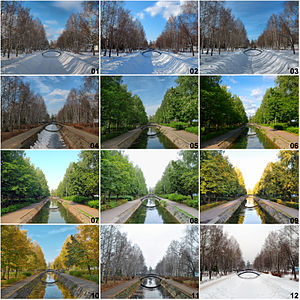
Måned
Udsigt gennem hver af årets 12 måneder i Uritski-parken i Kasan (Rusland).
En måned er det tidsrum, Månen er om at bevæge sig omkring Jorden. Det er en astronomisk måned. Alt efter hvordan man definerer et omløb, skelner man i astronomien mellem Månens sideriske, tropiske, drakonitiske, anomalistiske og synodiske omløbstid. Disse 5 omløbstider har forskellig længde; de 4 har 27 dage plus et timeantal mellem 7 og 13 timer. Den sidste, den synodiske, er tiden fra én nymåne til den næste og er på 29 døgn, 12 timer, 44 minutter og 2,8 sekunder. Forskellen på de cirka to døgn skyldes at Jorden i mellemtiden har flyttet sig i forhold til Solen.